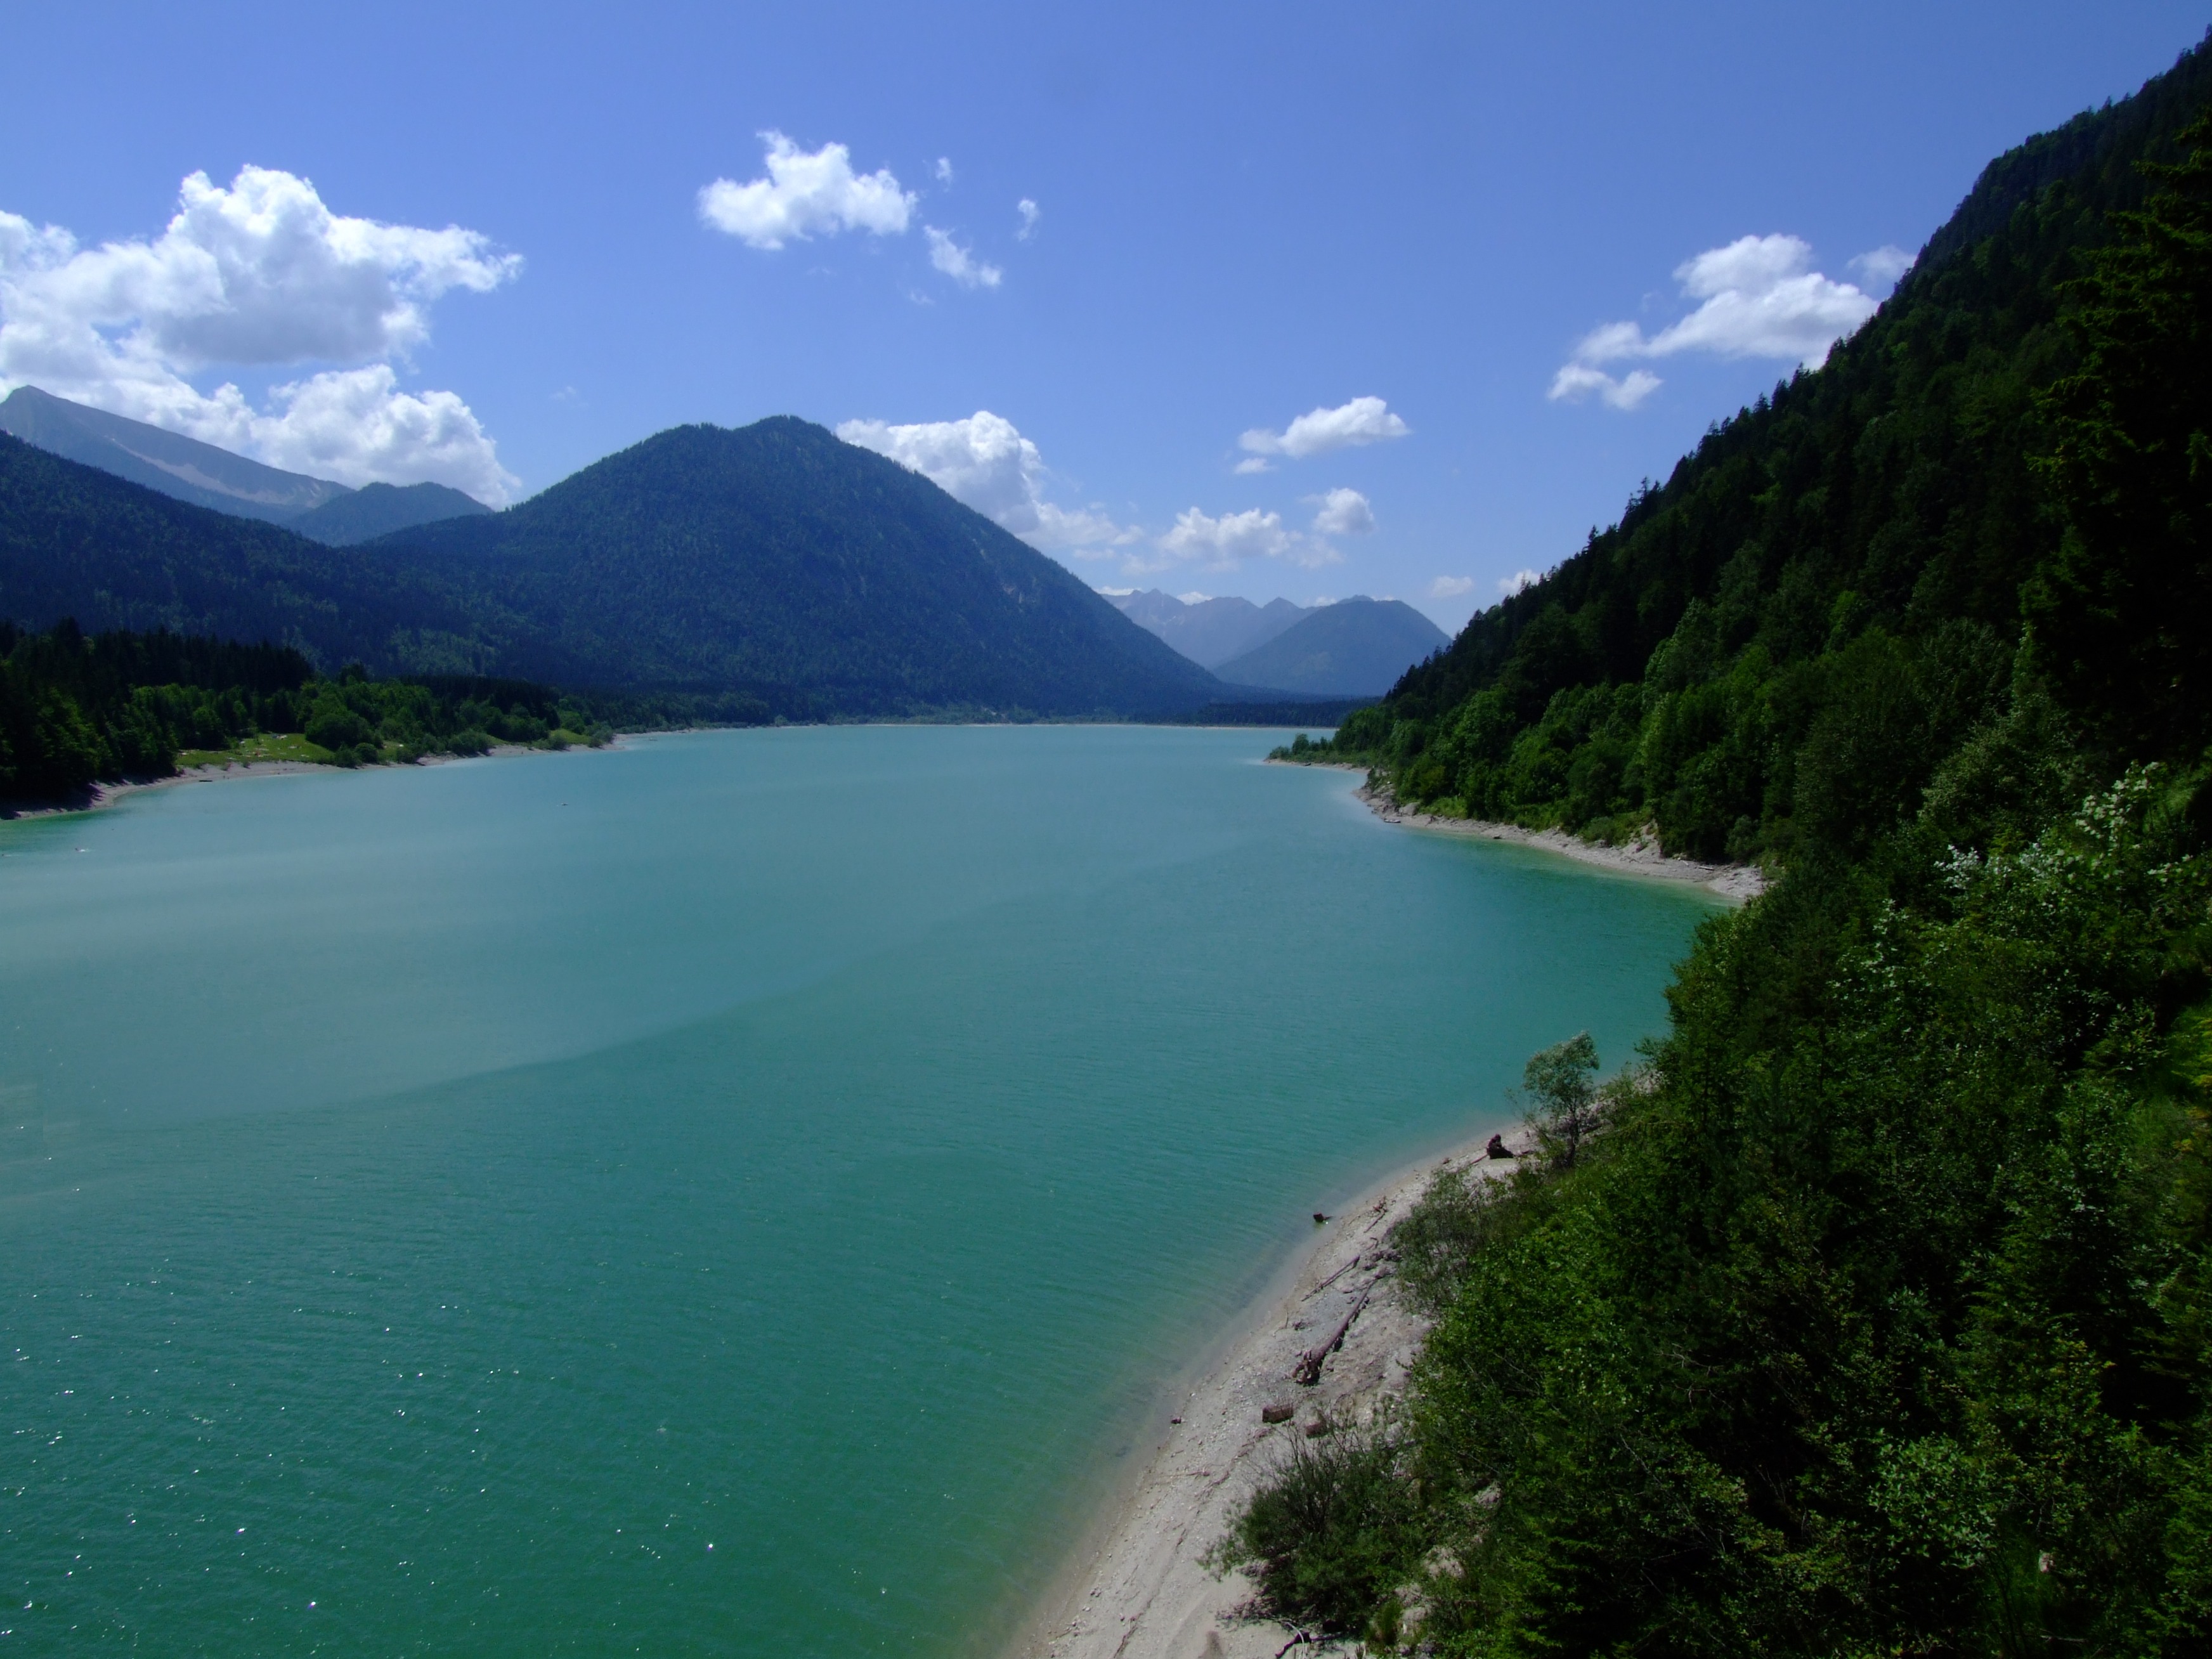
sea, coast, water, mountain, lake, mountain range, panorama, bay, fjord, reservoir, body of water, clouds, mountains, germany, loch, crater lake, walchensee, landform, upper bavaria, glacial landform